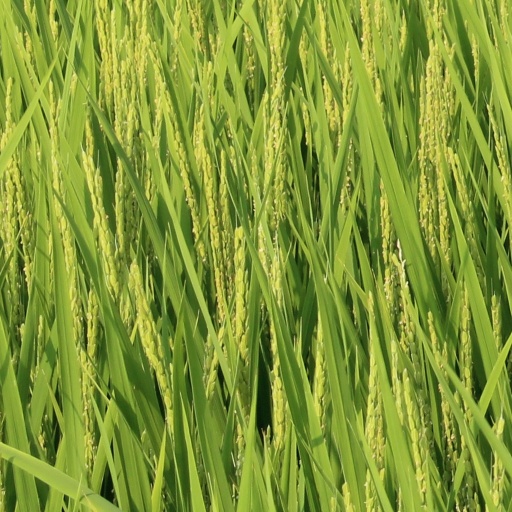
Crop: rice